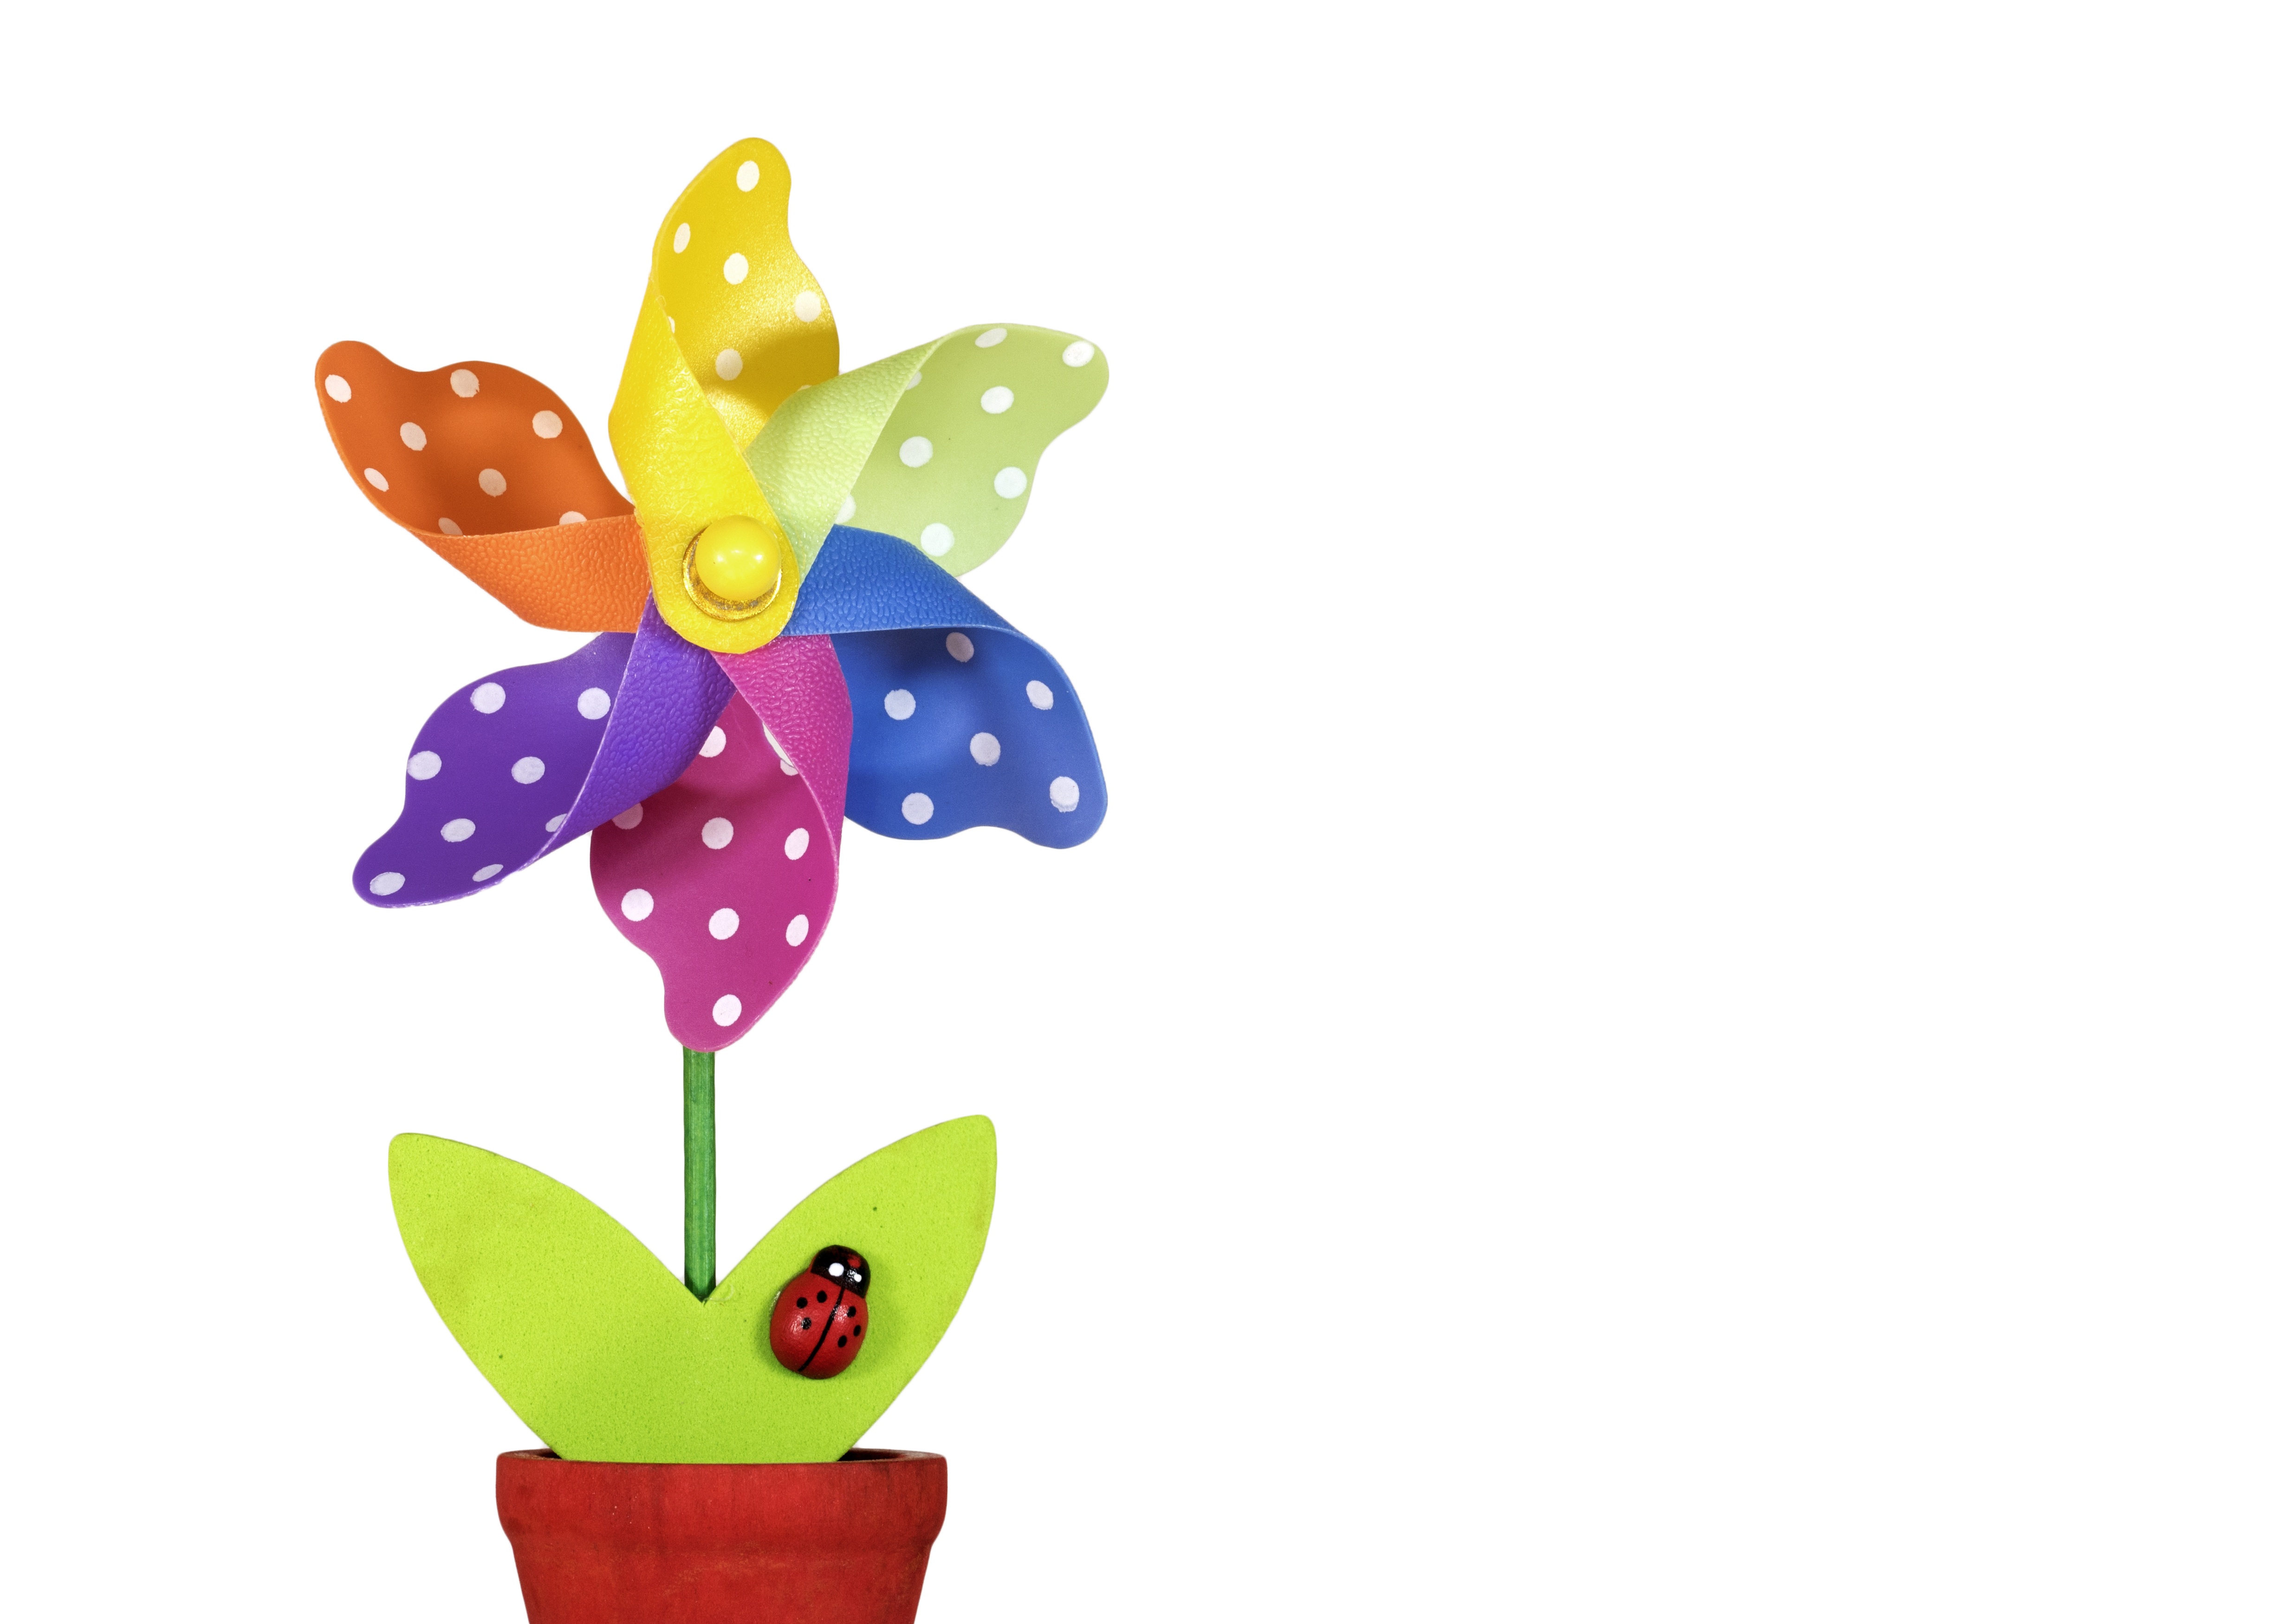
nature, blossom, growth, plant, wood, white, play, leaf, flower, purple, petal, bloom, balloon, windmill, isolated, pot, summer, floral, daisy, celebration, decoration, orange, pattern, spring, green, red, color, macro, natural, small, fresh, botany, blooming, blue, colorful, yellow, garden, pink, toy, decor, lavender, botanical, ladybird, florist, ornament, product, leaves, fun, background, design, happiness, gardening, vivid, violet, bright, wooden, spots, growing, march, handmade, april, springtime, artificial, easter, decorated, vibrant, fragrant, bold, spotty, flowering plant, land plant